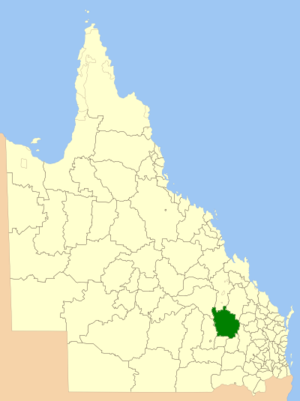
Le comté de Taroom était une zone d'administration locale dans le sud-est du Queensland en Australie.